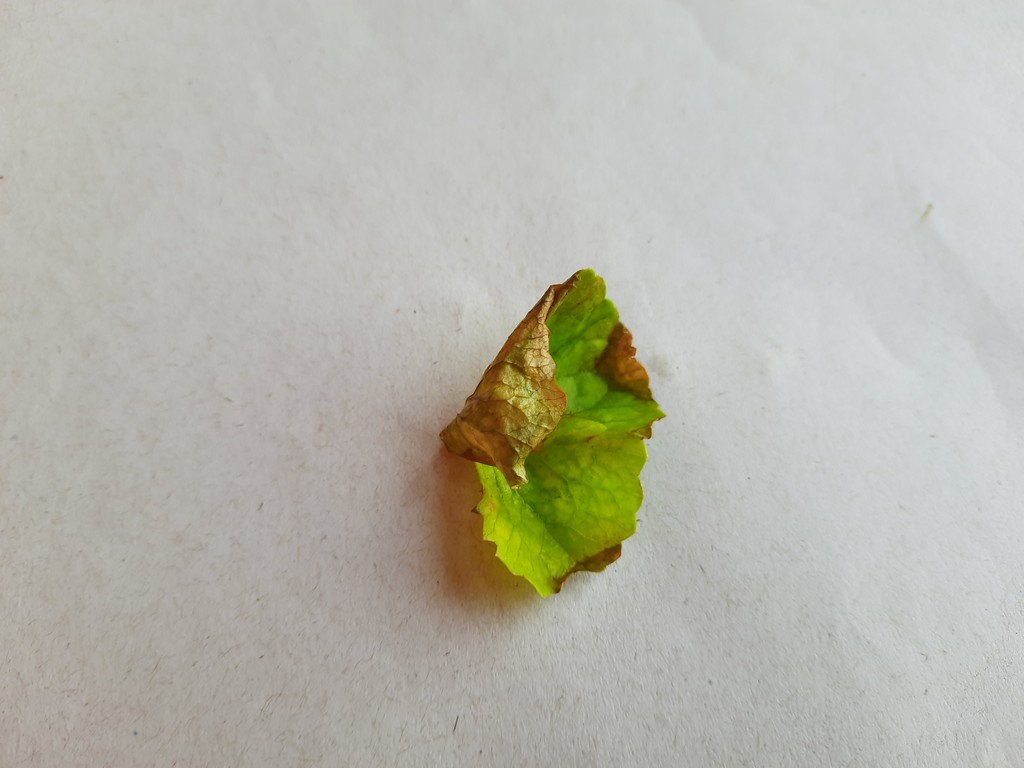
Label: Unhealthy